Diego Mesaglio

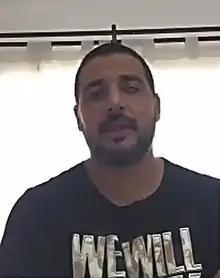

Diego Alberto Mesaglio (born February 20, 1984) is a well known Argentine actor and singer.